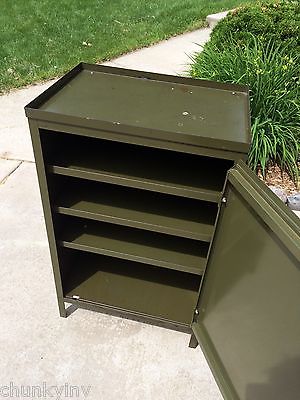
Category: cabinet